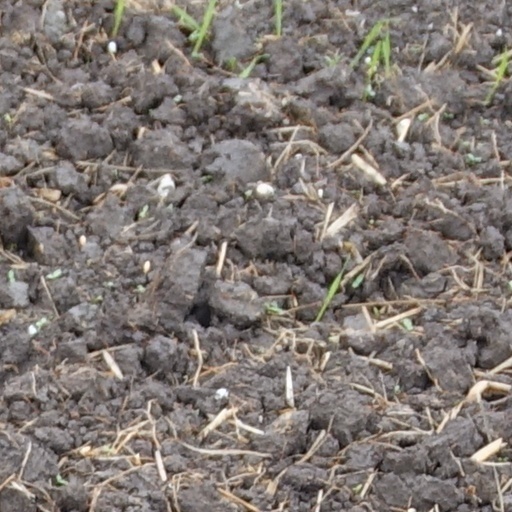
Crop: wheat